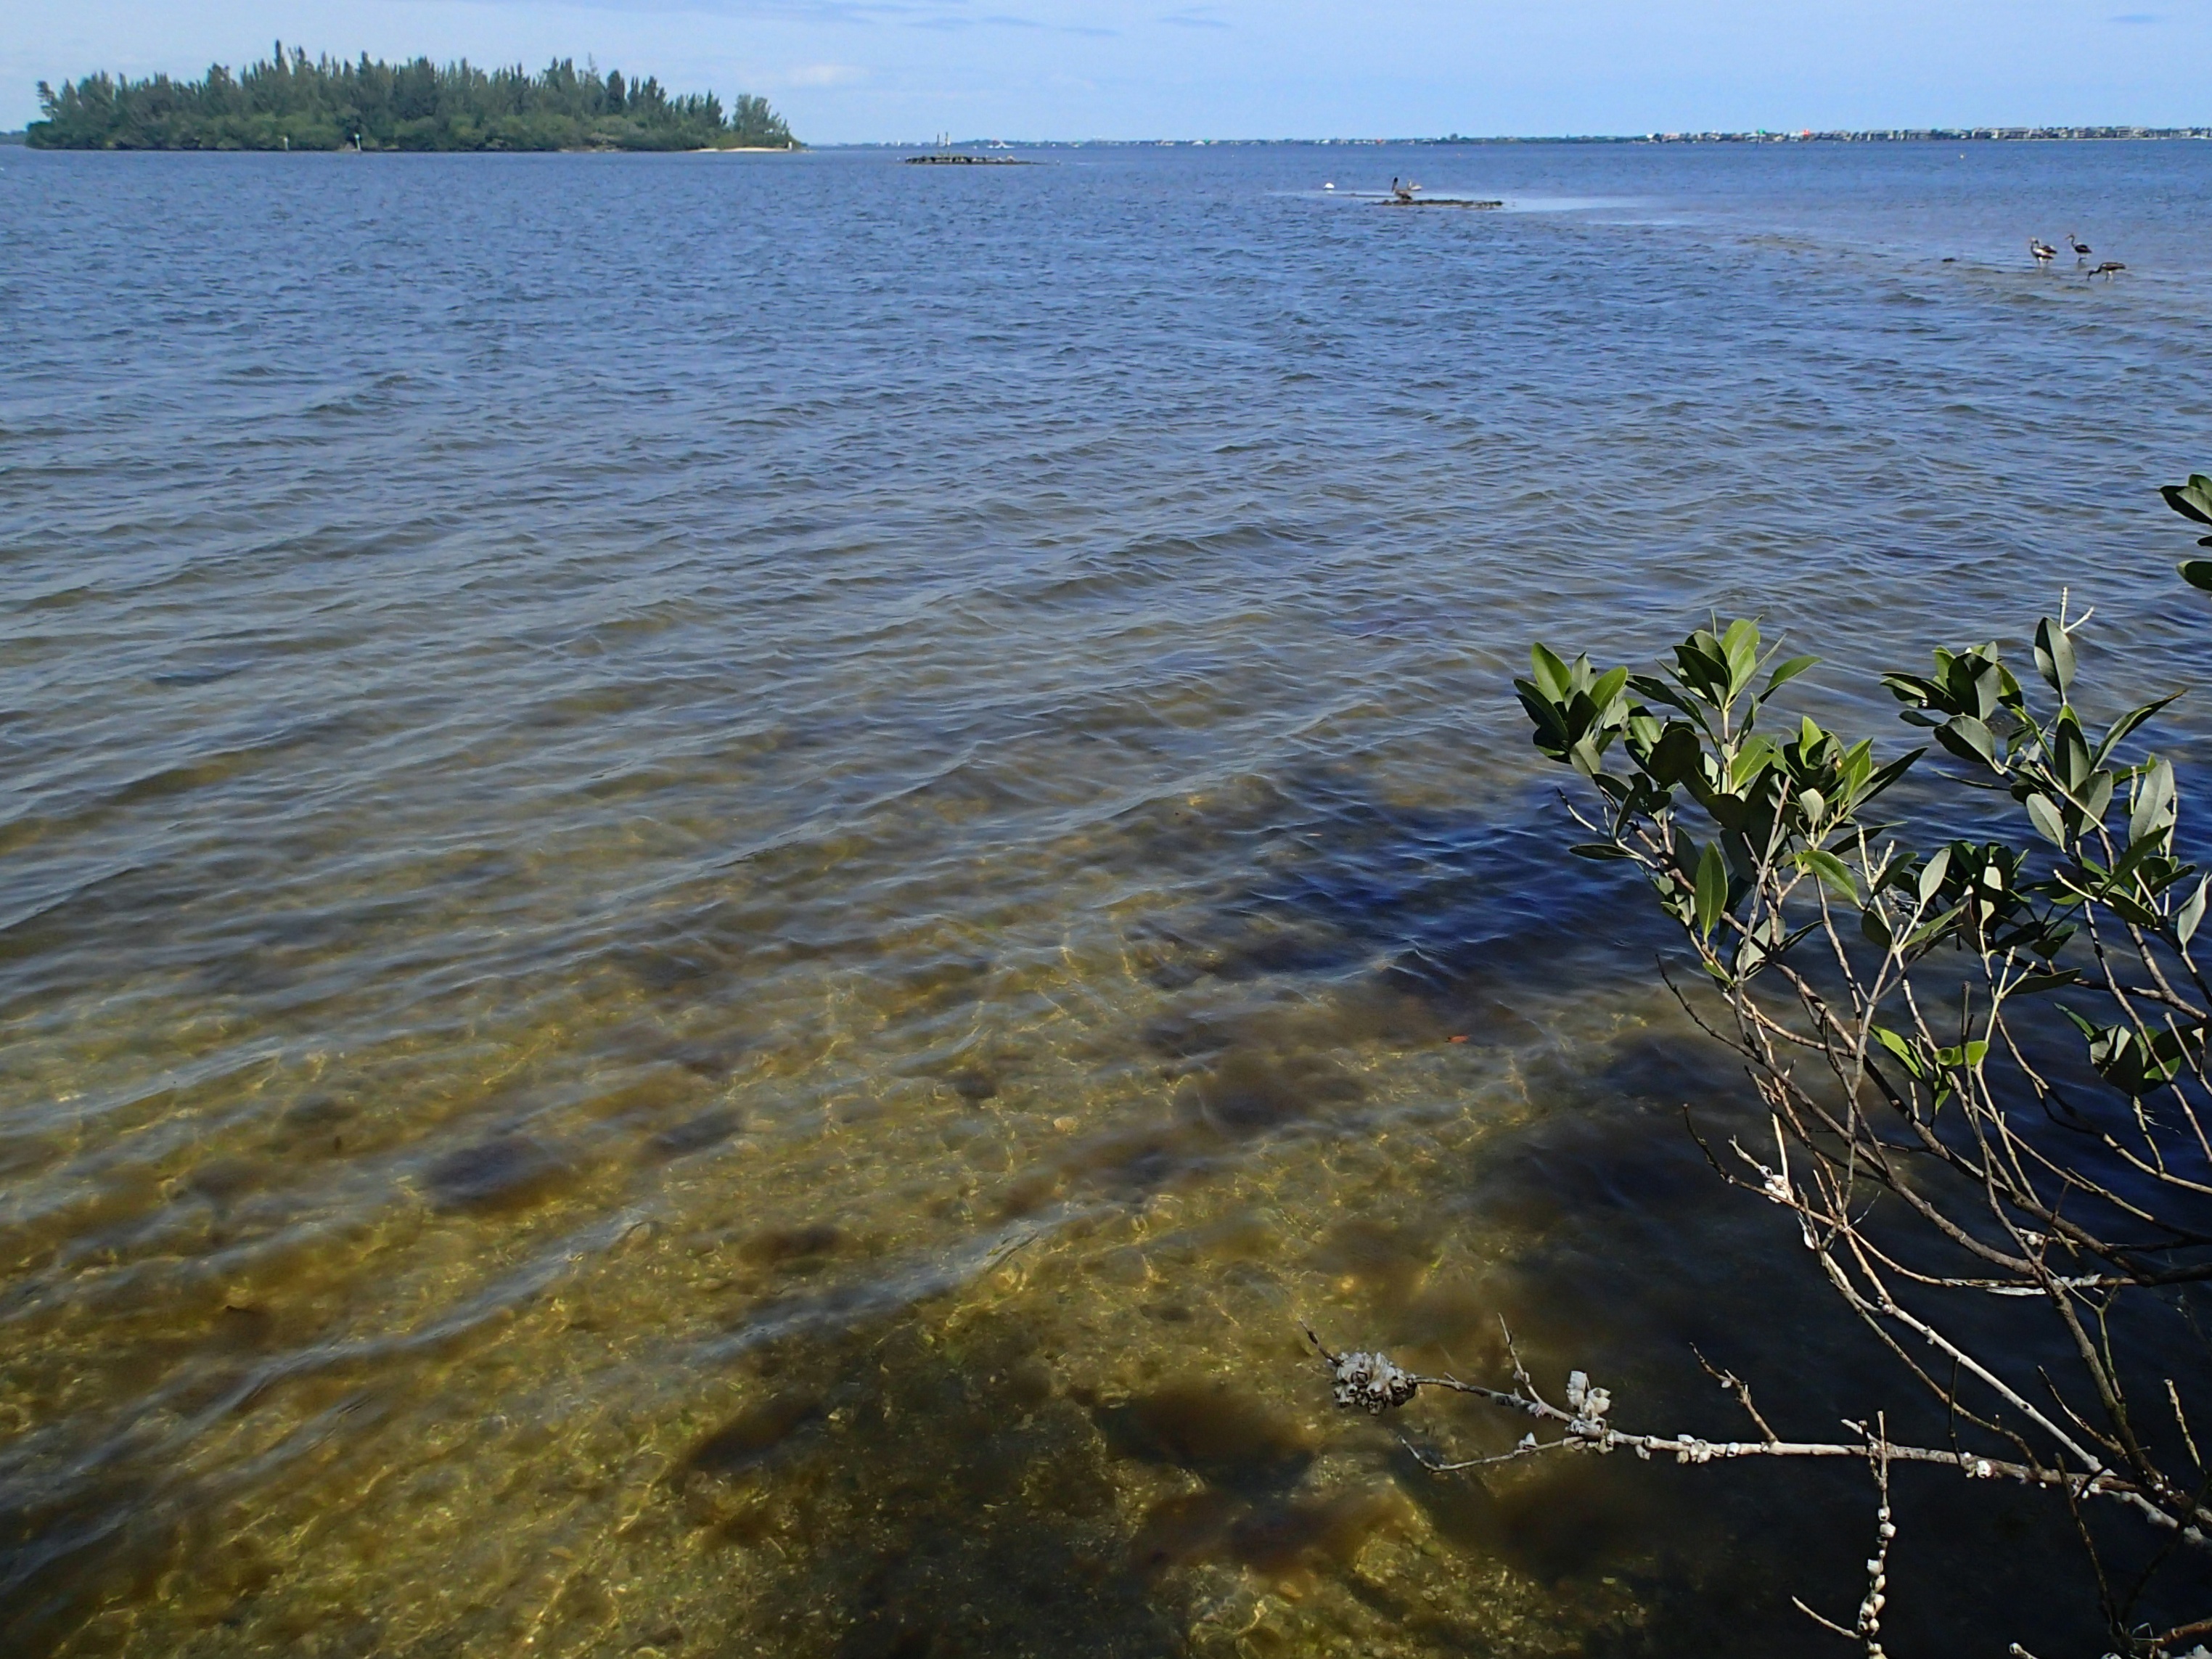
beach, sea, coast, water, ocean, horizon, shore, wave, lake, reflection, bay, body of water, wetland, habitat